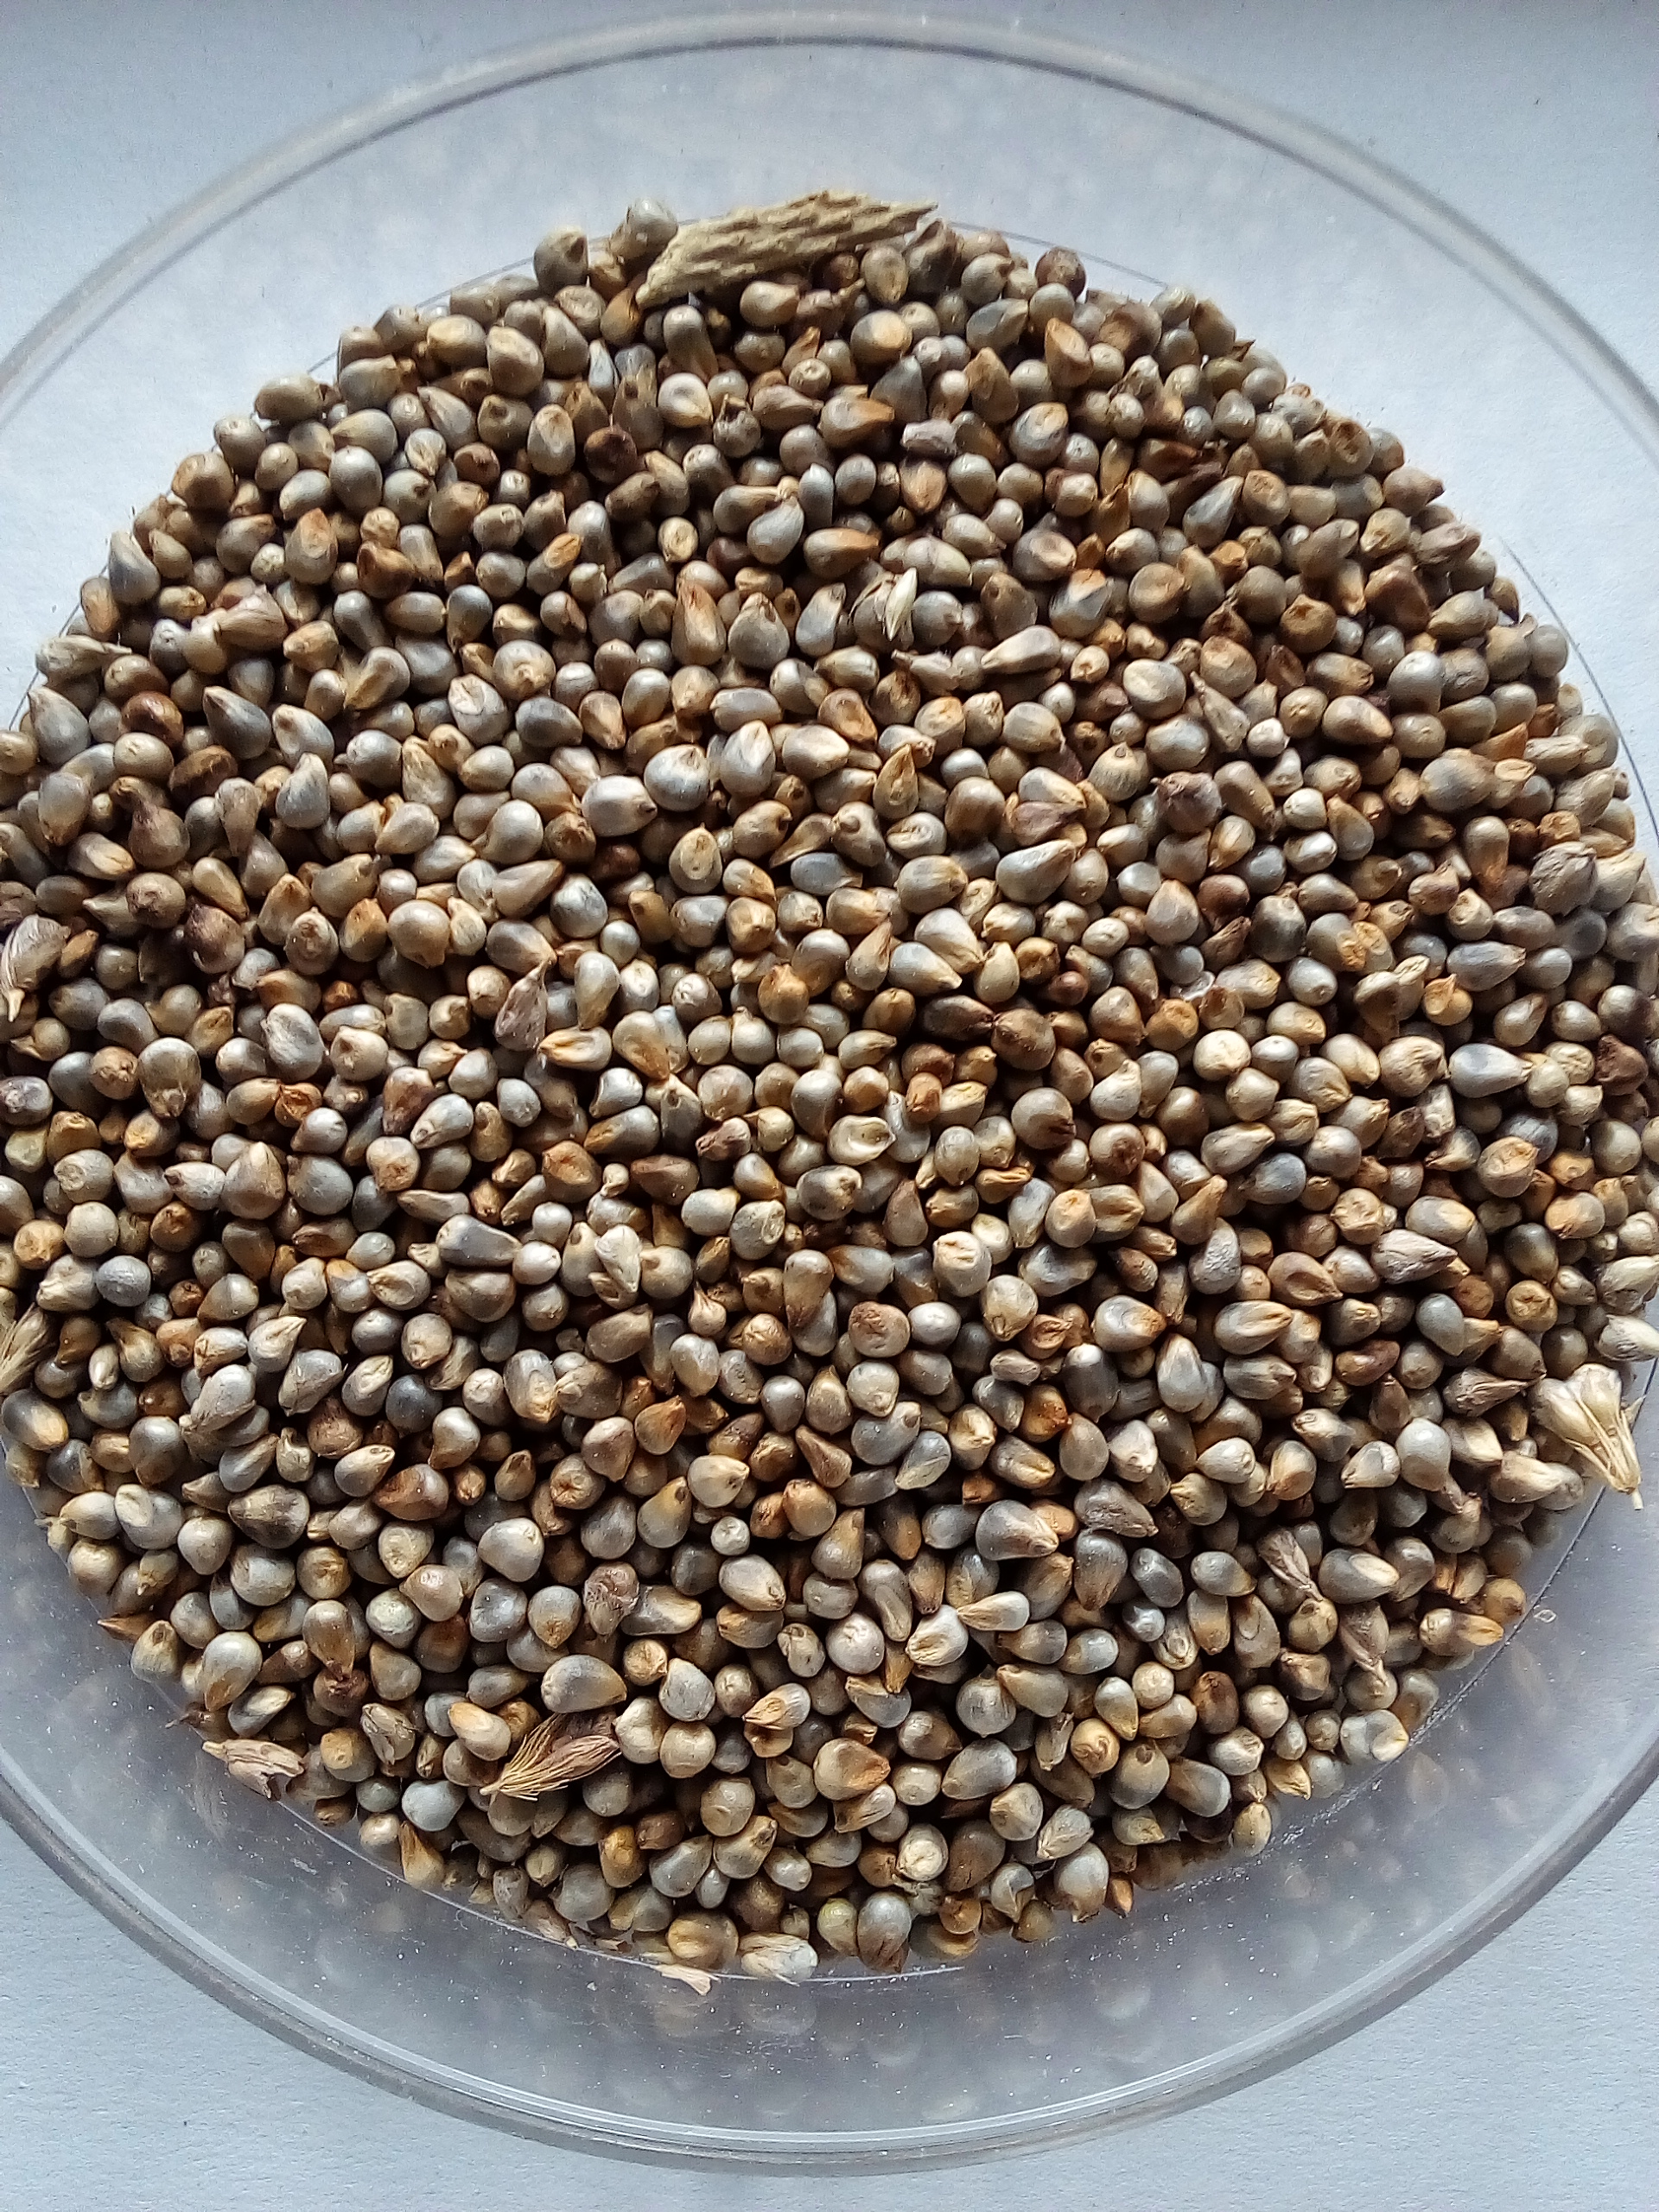
Rice seed variety: Unknown